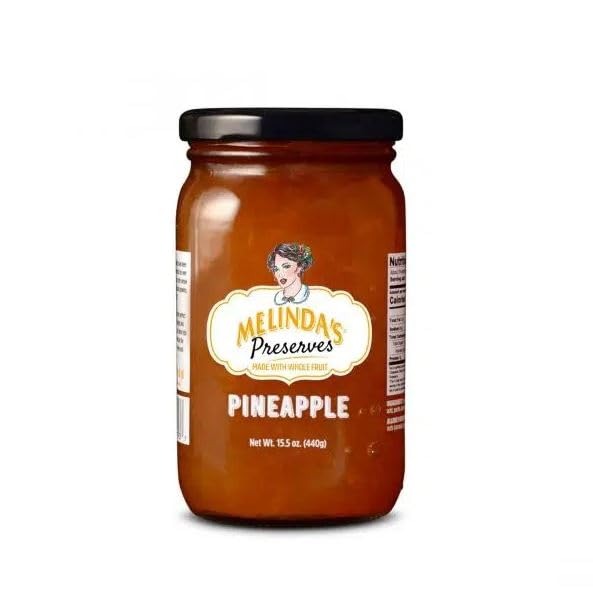
Item Name: Melinda's Whole Fruit Preserves Pineapple 15.5 oz
Bullet Point: Chunks of fresh pineapple make the perfect preserve to serve with toast, bagels, and scones. Try flavoring your yogurt or blend into a smoothie. Melinda’s Preserves are the perfect way to elevate your cheese and charcuterie boards.
Value: 15.5
Unit: Ounce

Price: 11.75